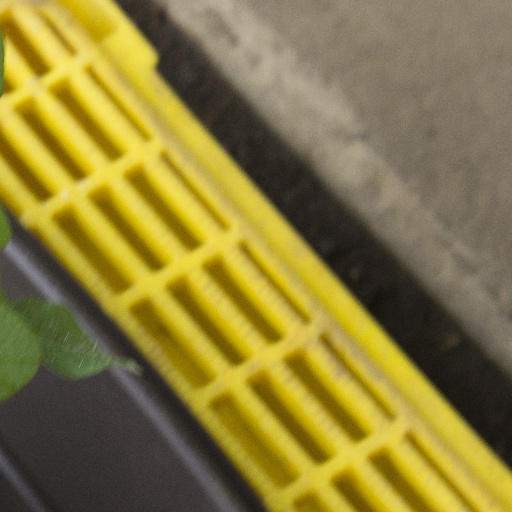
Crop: soybean